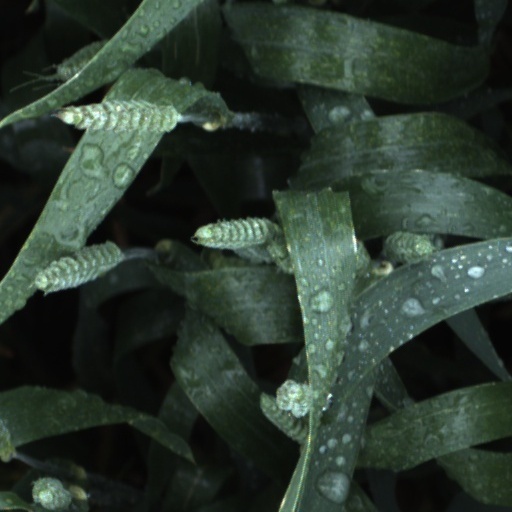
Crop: wheat